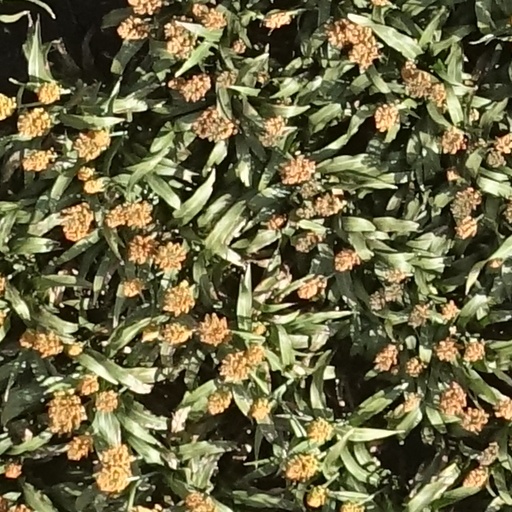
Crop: sorghum